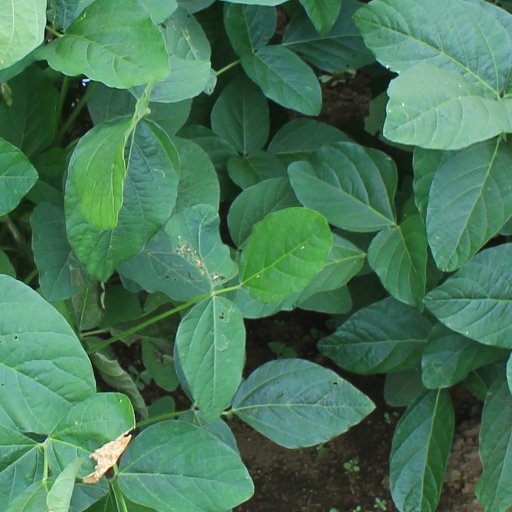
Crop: soybean